British Rail Class 755

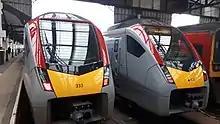
Class 755s at Norwich in 2020

In August 2016, Greater Anglia was awarded the East Anglia franchise with a commitment to replace all of the existing fleet with modern trains. As part of this an order was placed with Stadler Rail for 38 bi-mode multiple units from the FLIRT family.